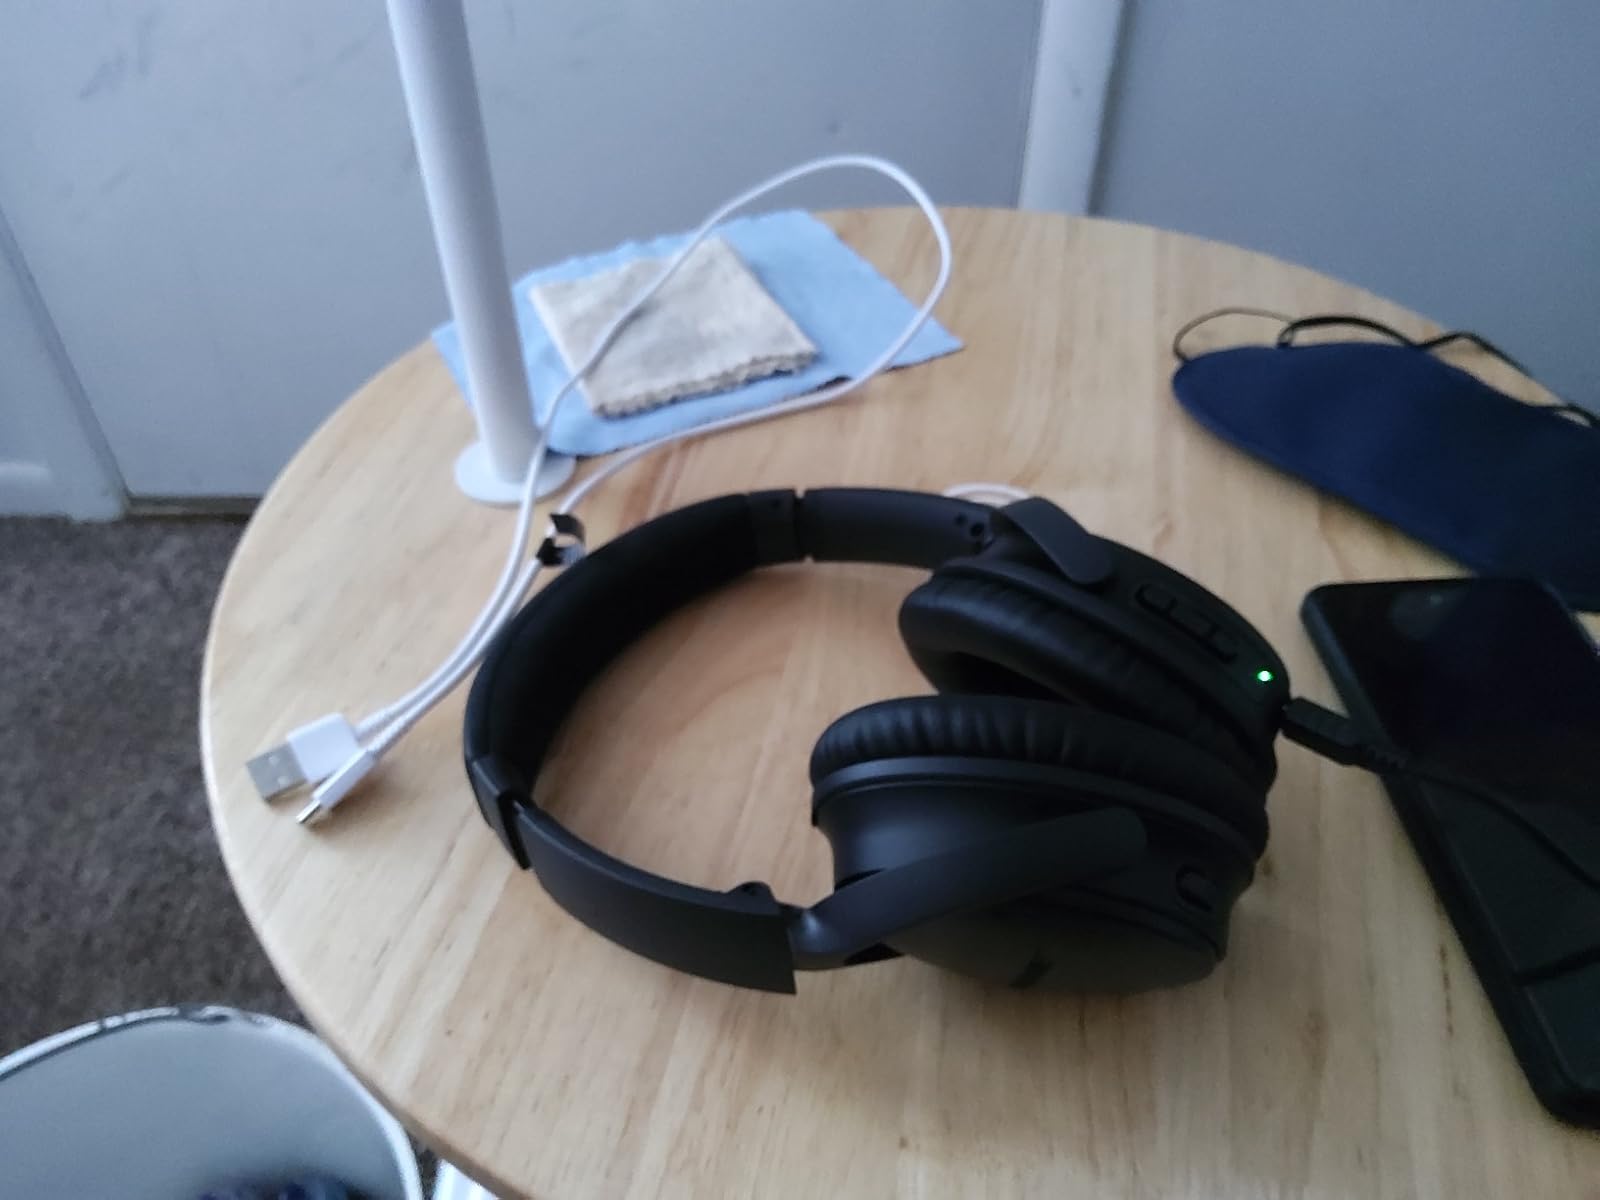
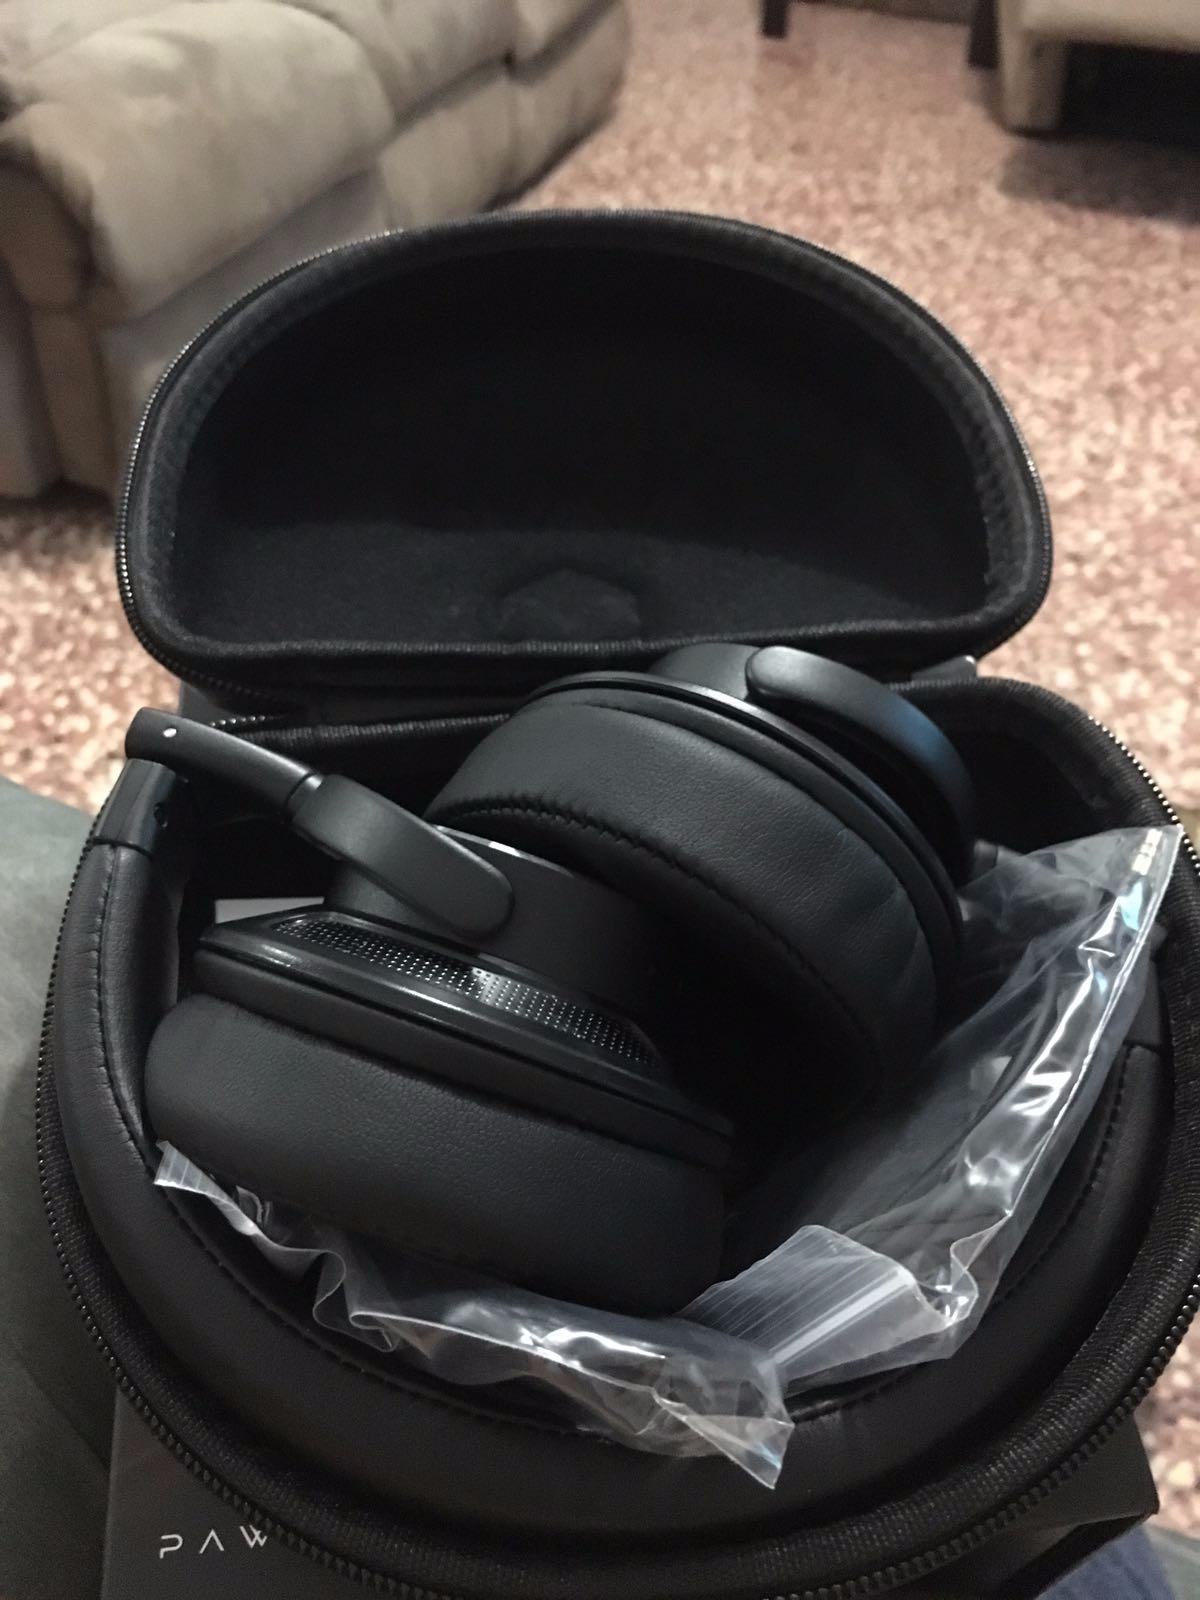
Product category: headphones
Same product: no